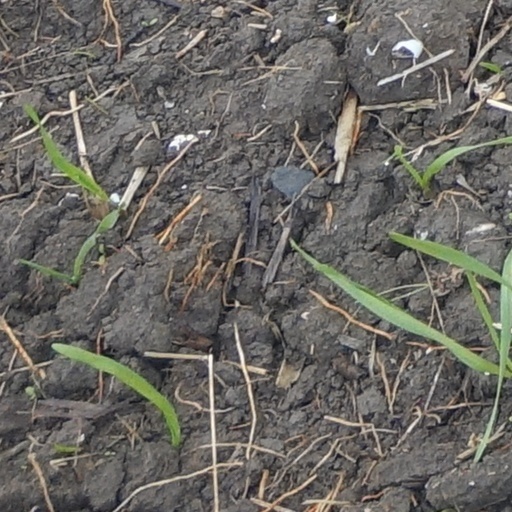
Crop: wheat